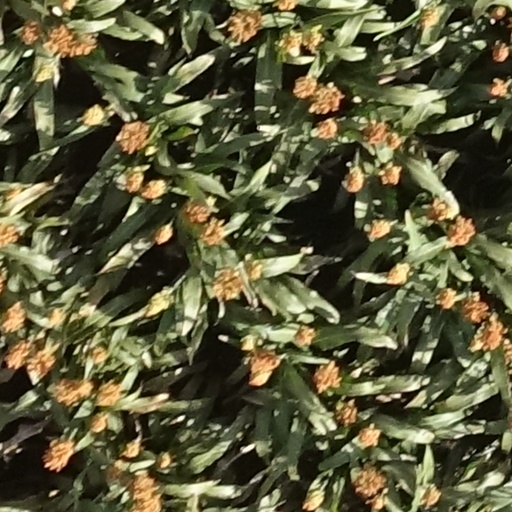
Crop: sorghum